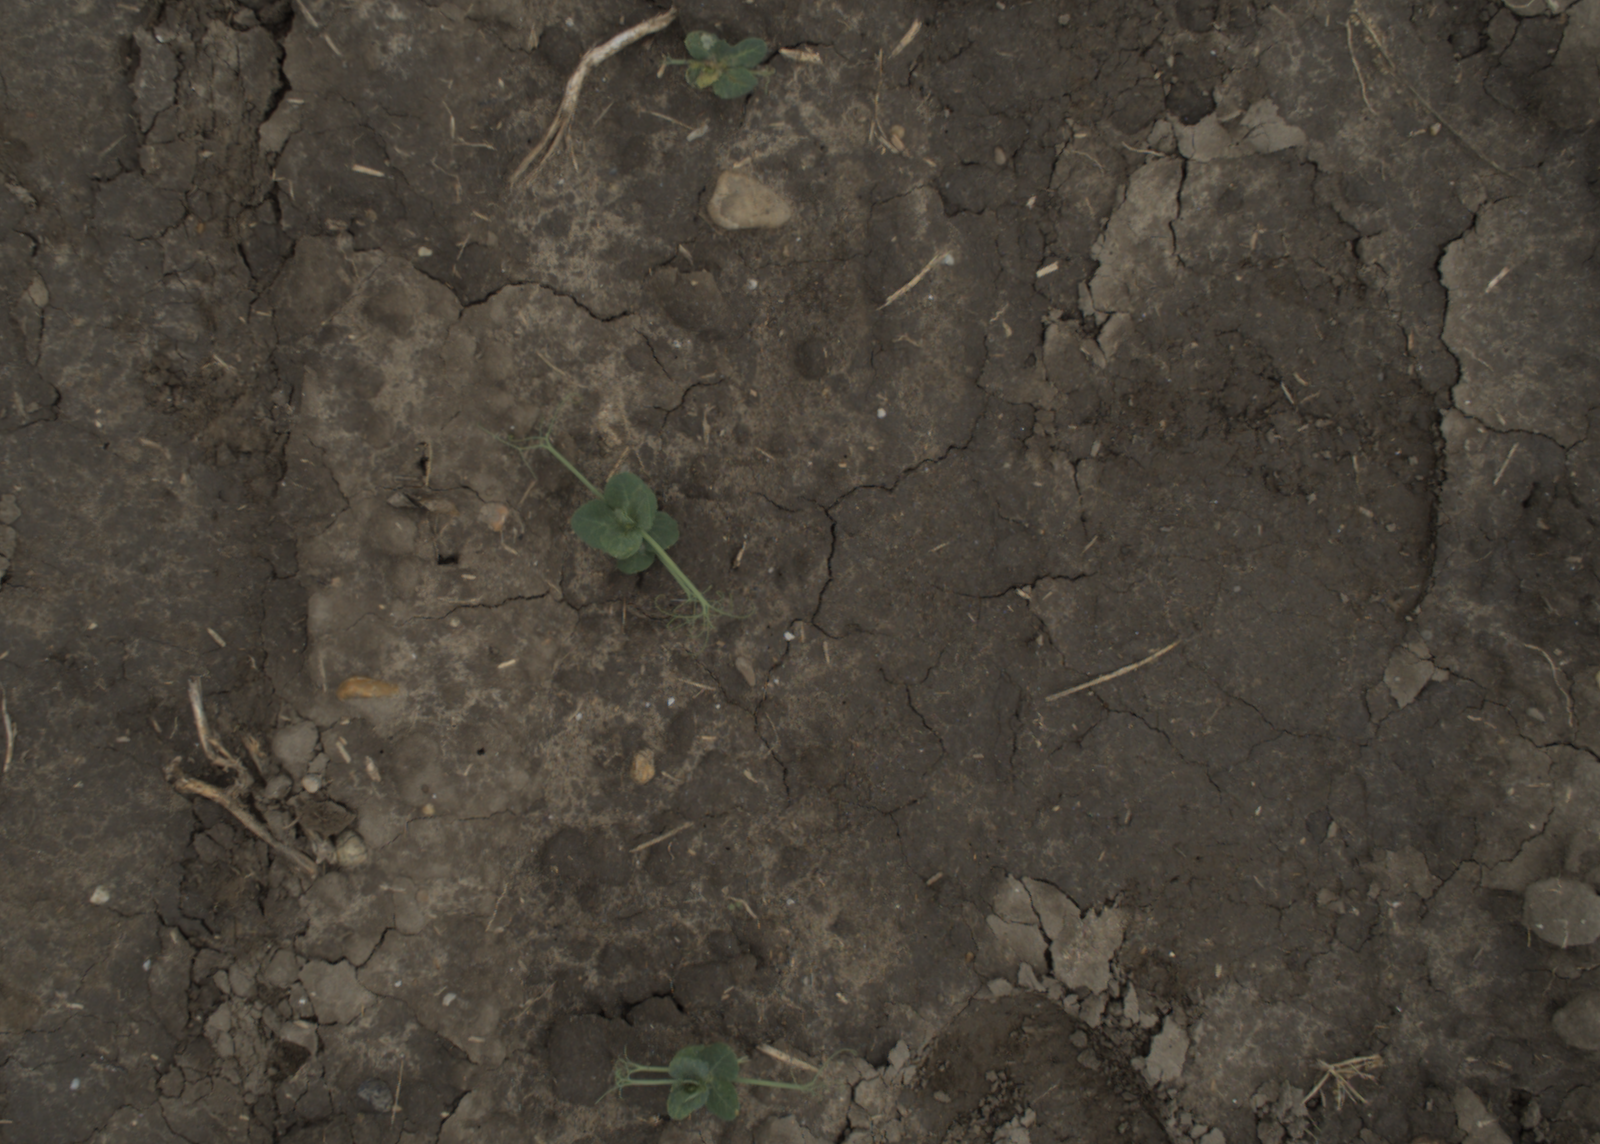
Capture date: 29.09.2021 13:54:36
Weather: cloudy
Wind: medium
Seeding date: 02.09.2021
Plant canopy height (mm): 954